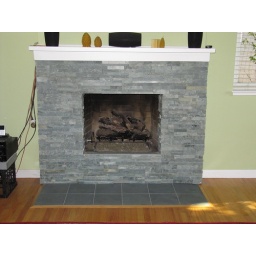
ROX PRO Craftsman Panels - stone veneer panels in sierra blue